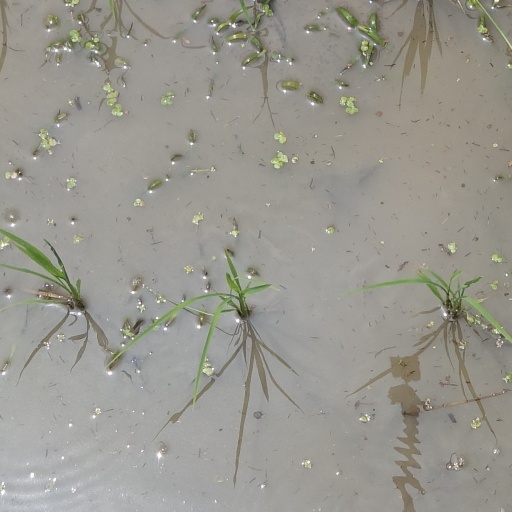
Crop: rice